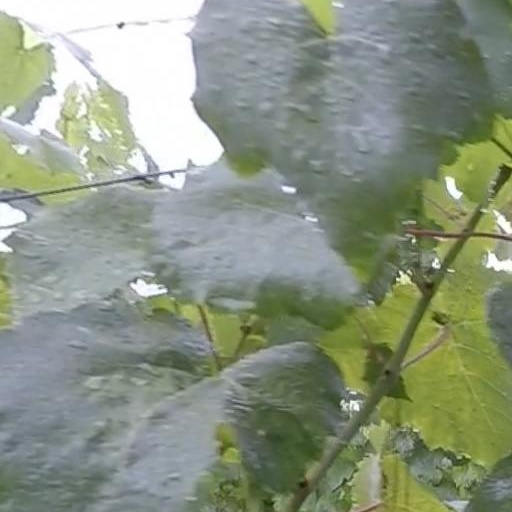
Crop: grape